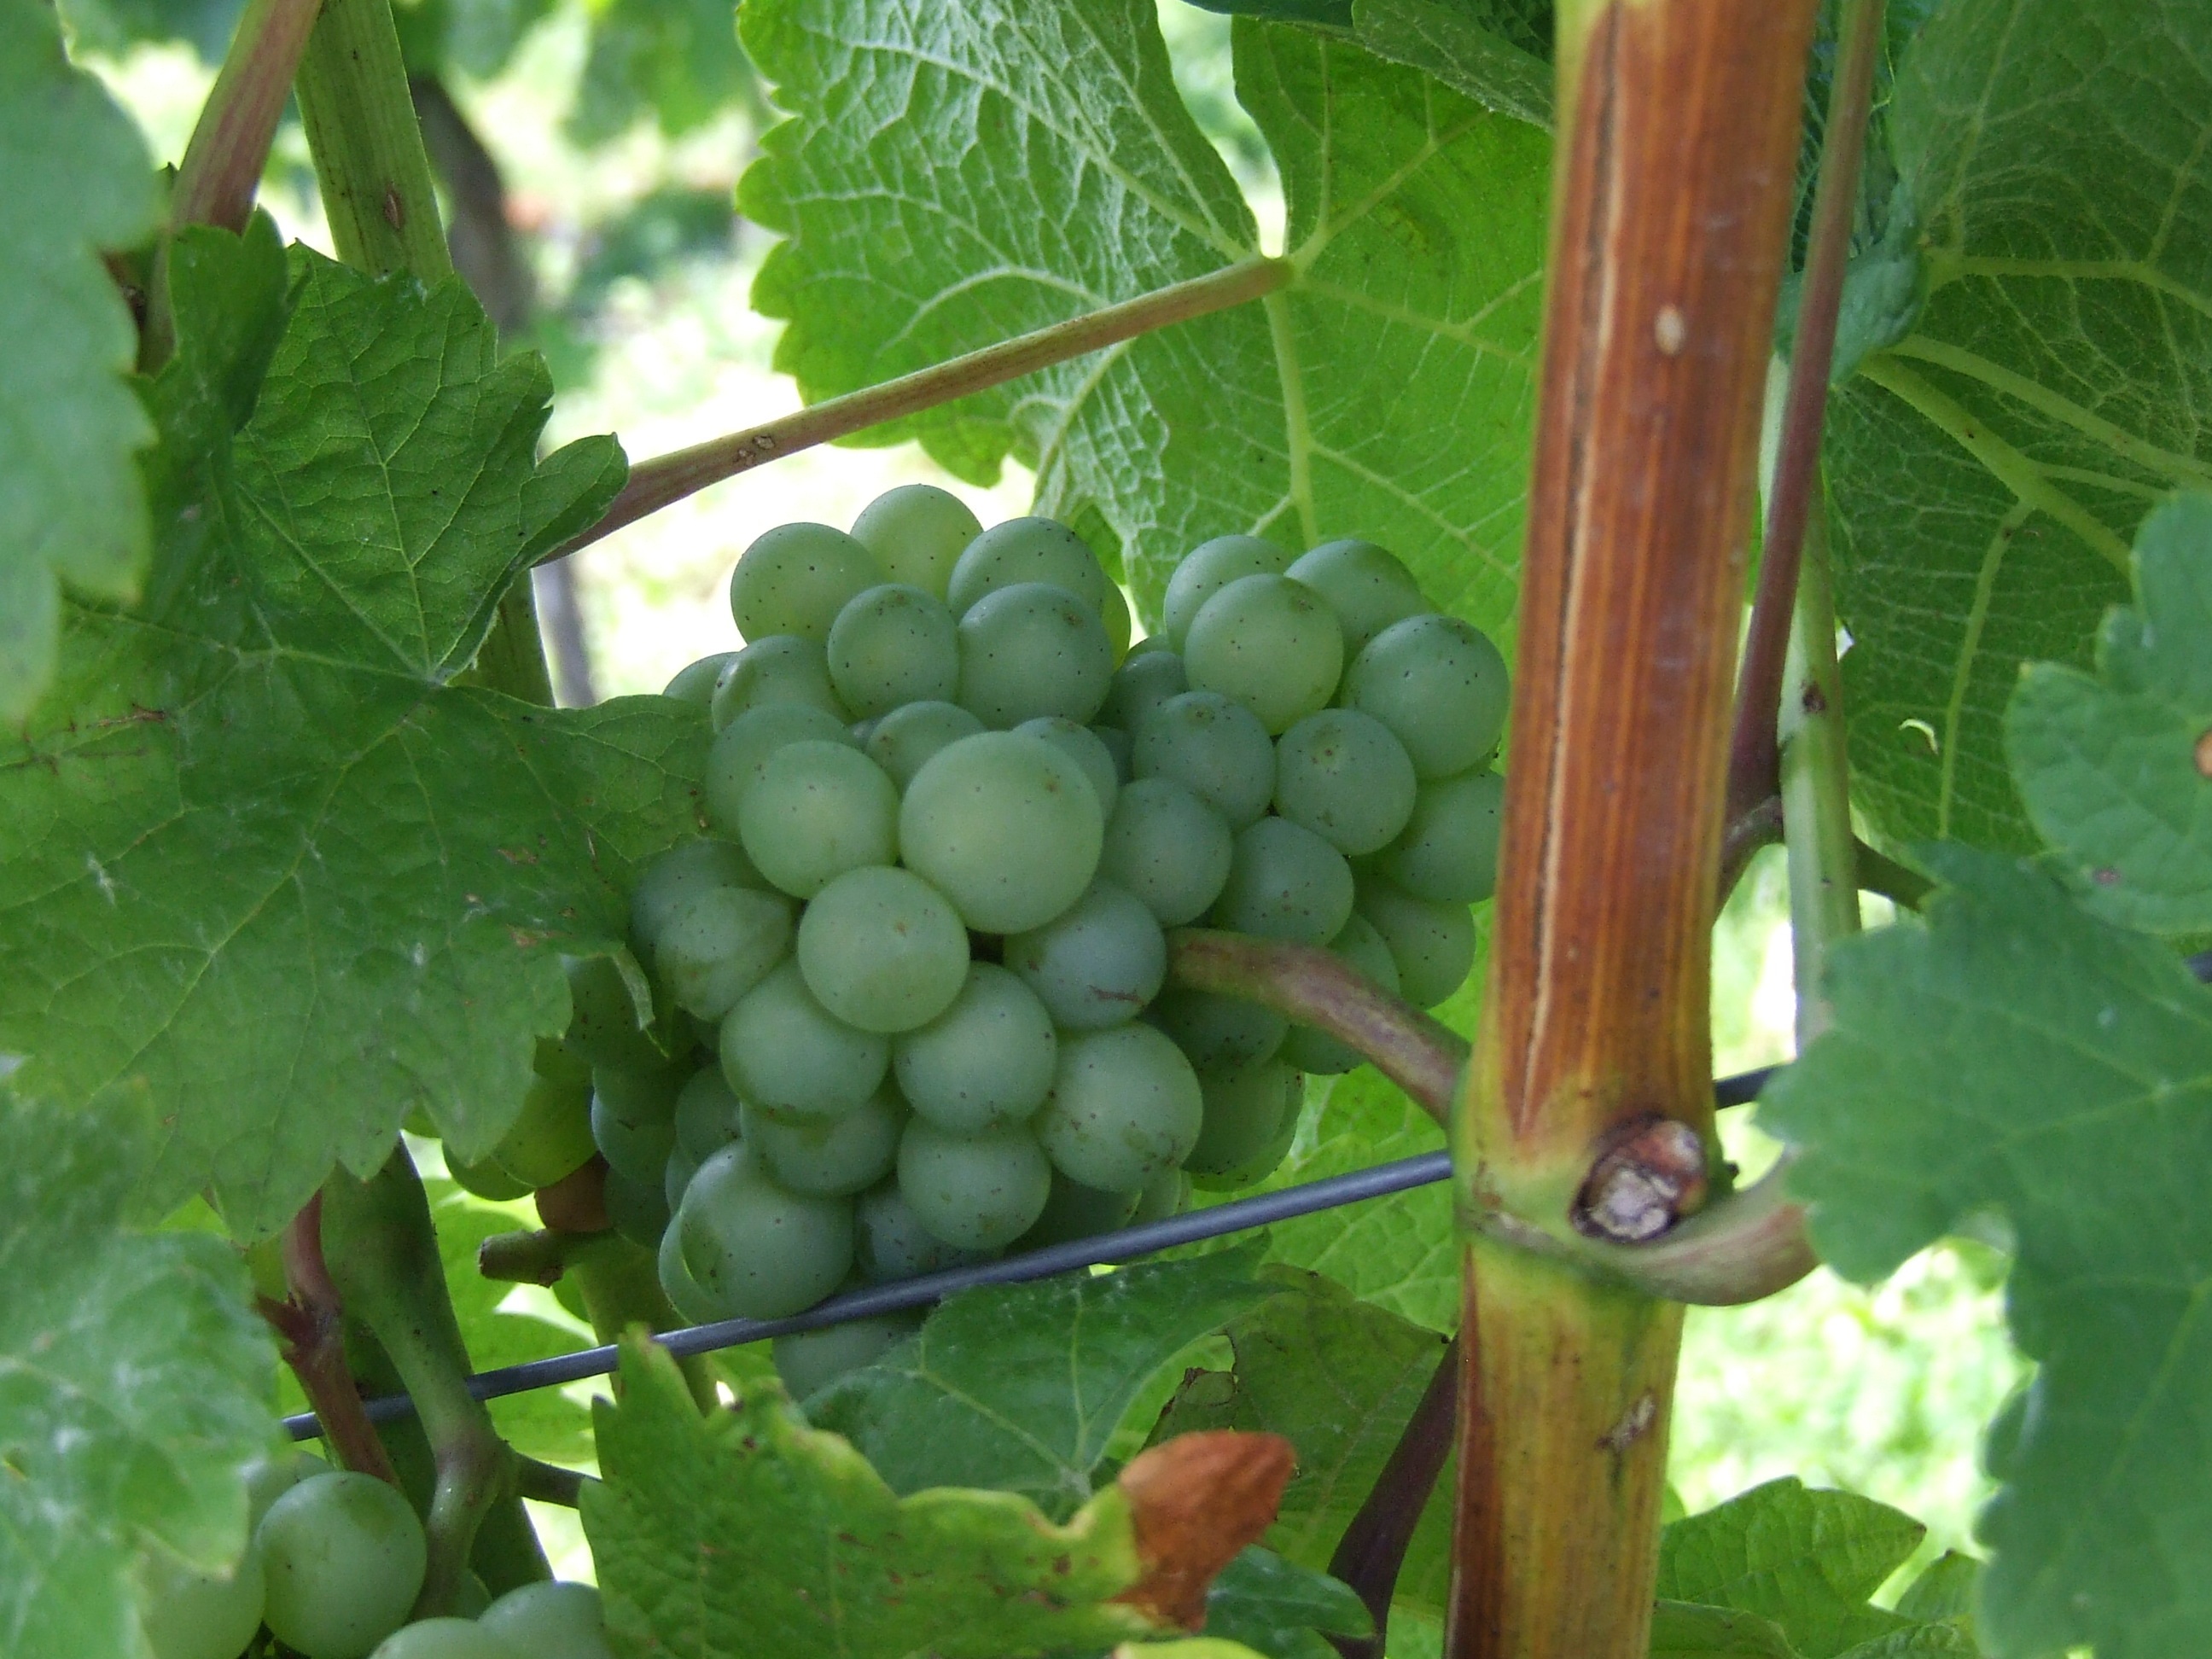
read, plant, grape, vine, vineyard, fruit, food, produce, grapevine, grapes, vines stock, flowering plant, vitis, land plant, grapevine family